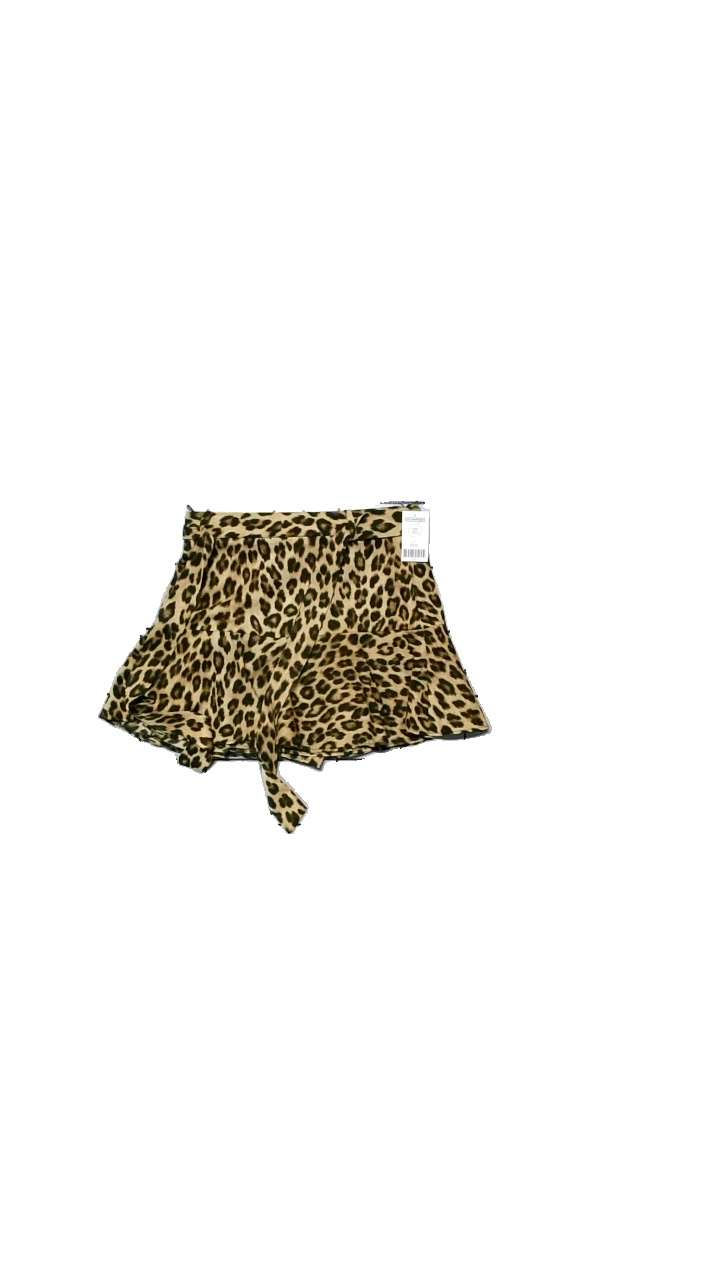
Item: Skirt (Ladies)
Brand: Zara
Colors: Black, Yellow
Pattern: Animal print
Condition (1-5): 5
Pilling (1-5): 5
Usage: Reuse
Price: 50-100